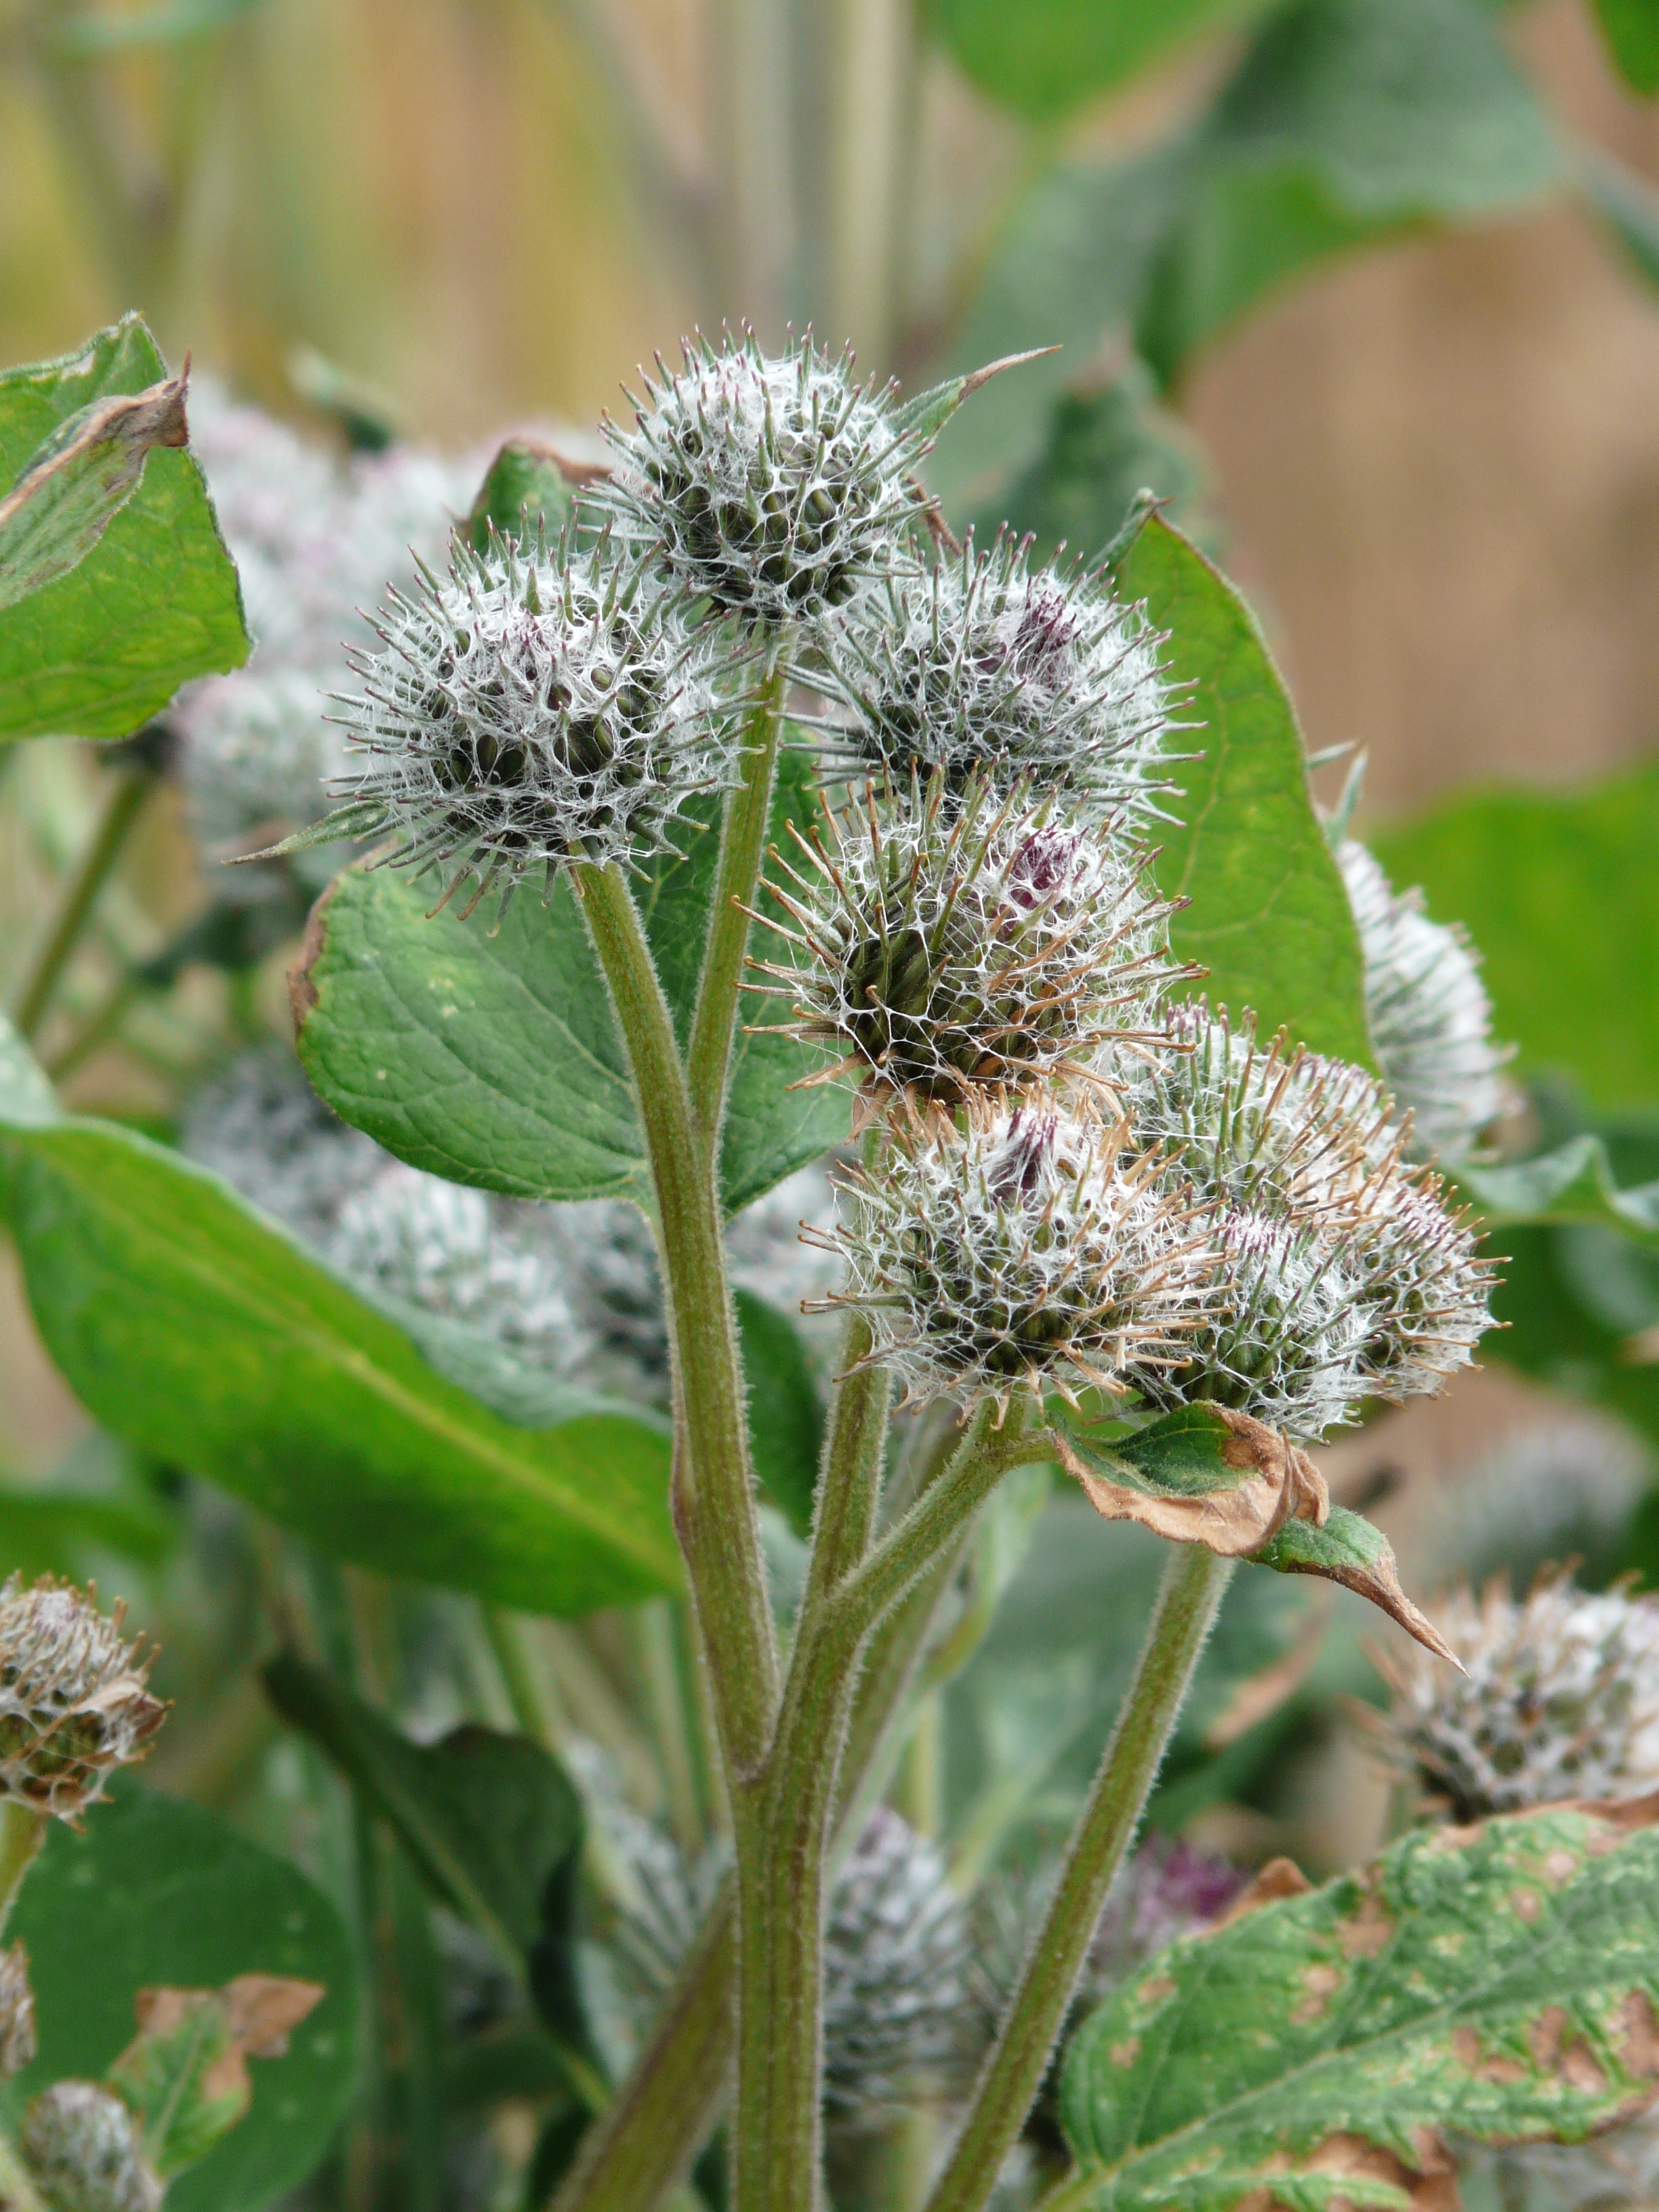
plant, flower, herb, produce, botany, flora, wildflower, hairy, thistle, macro photography, barb, burdock, woolly, flowering plant, daisy family, silybum, annual plant, arctium tomentosum, wanted to head cats, land plant, felt cats